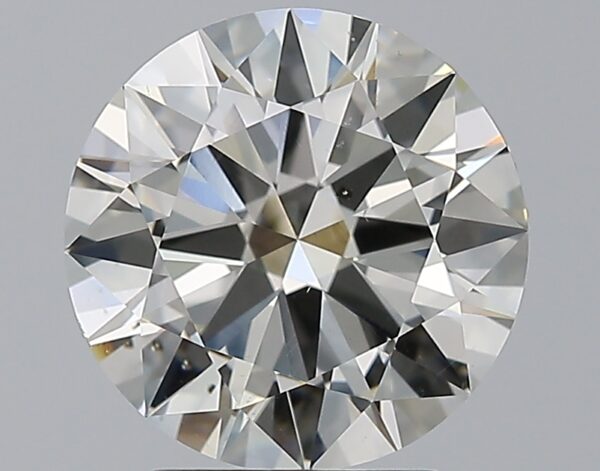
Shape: round
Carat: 3
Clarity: SI1
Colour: J
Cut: EX
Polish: EX
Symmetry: EX
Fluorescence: N
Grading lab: GIA
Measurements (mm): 9.35 x 9.41 x 5.54